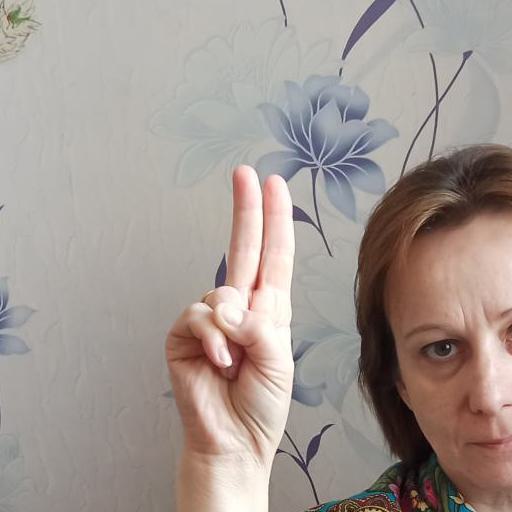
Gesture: two_up